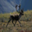
Label: deer